Beatrice Hatch

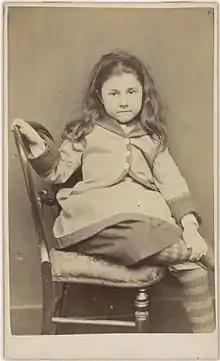
Photograph by Lewis Carroll,

Beatrice Sheward Hatch (24 September 1866 – 20 December 1947) was an English muse of Charles Lutwidge Dodgson, better known as Lewis Carroll. She was one of a select few children that Dodgson photographed naked, therefore making Hatch the subject of much contemporary study and speculation. Photographs of Hatch still inspire artistic work in contemporary times.